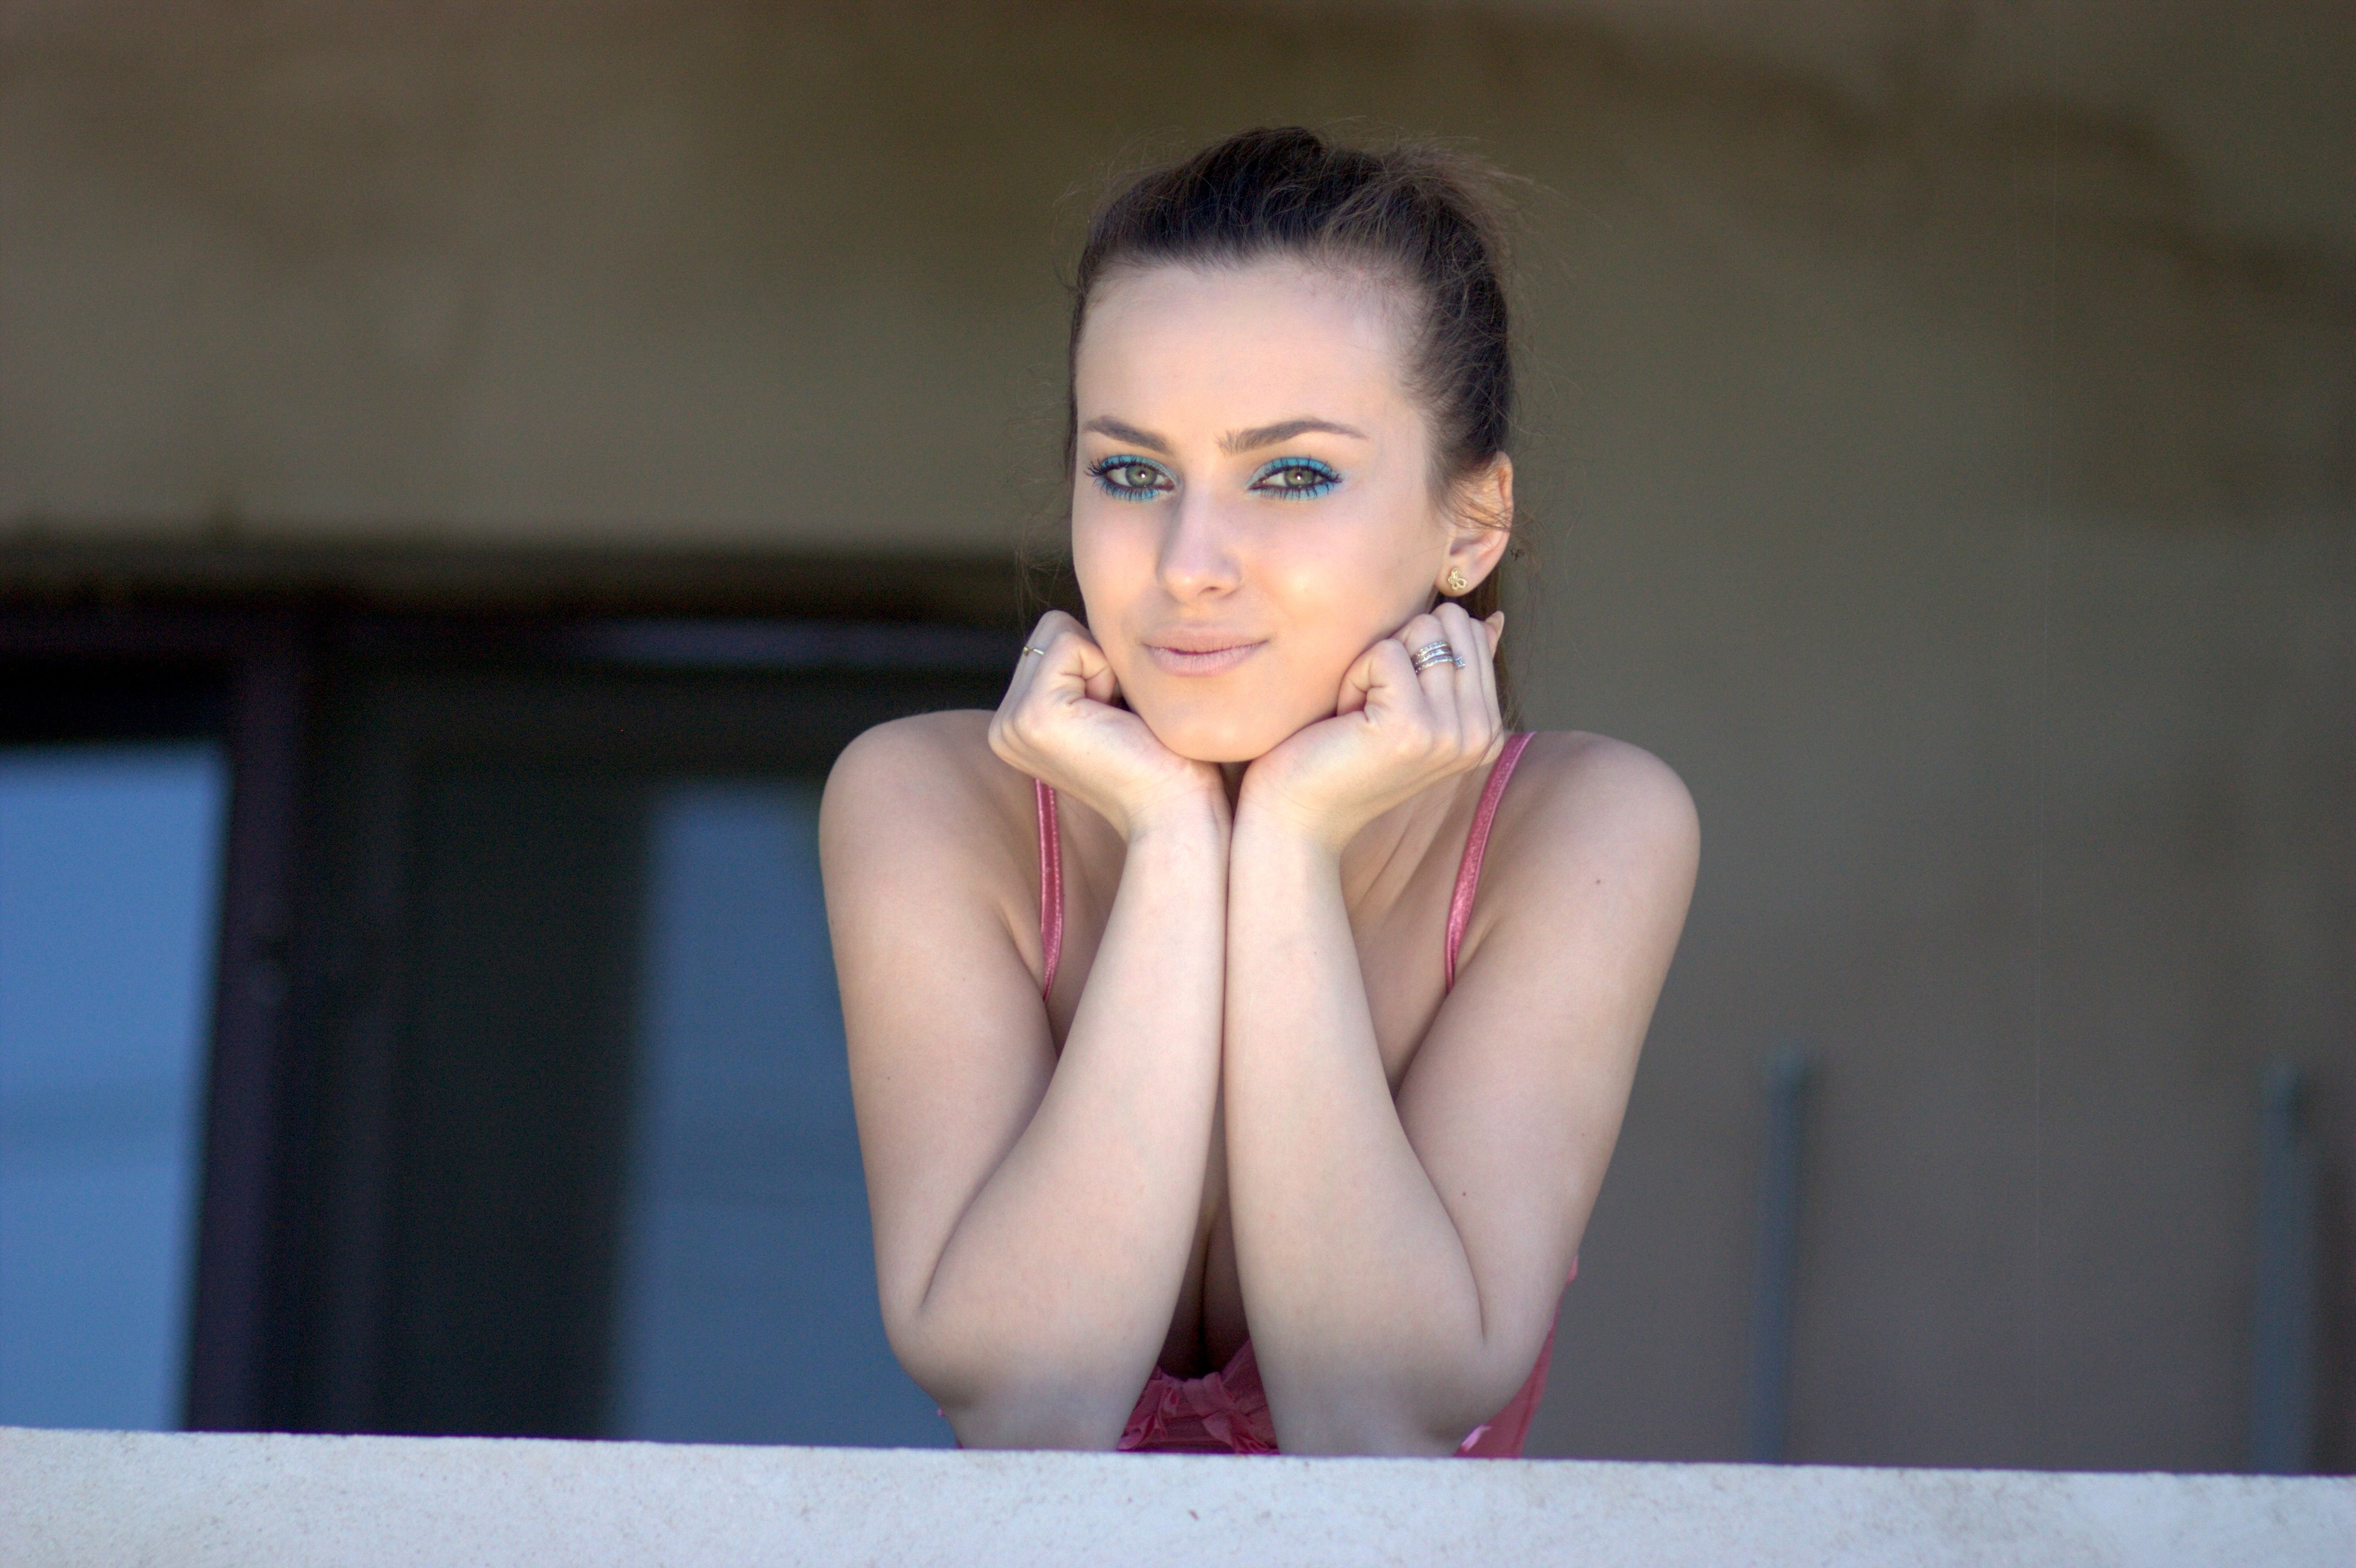
hand, person, girl, photography, balcony, portrait, model, sitting, child, fashion, lady, facial expression, hairstyle, smile, close up, human body, photograph, skin, beauty, emotion, photo shoot, portrait photography, human positions, art model